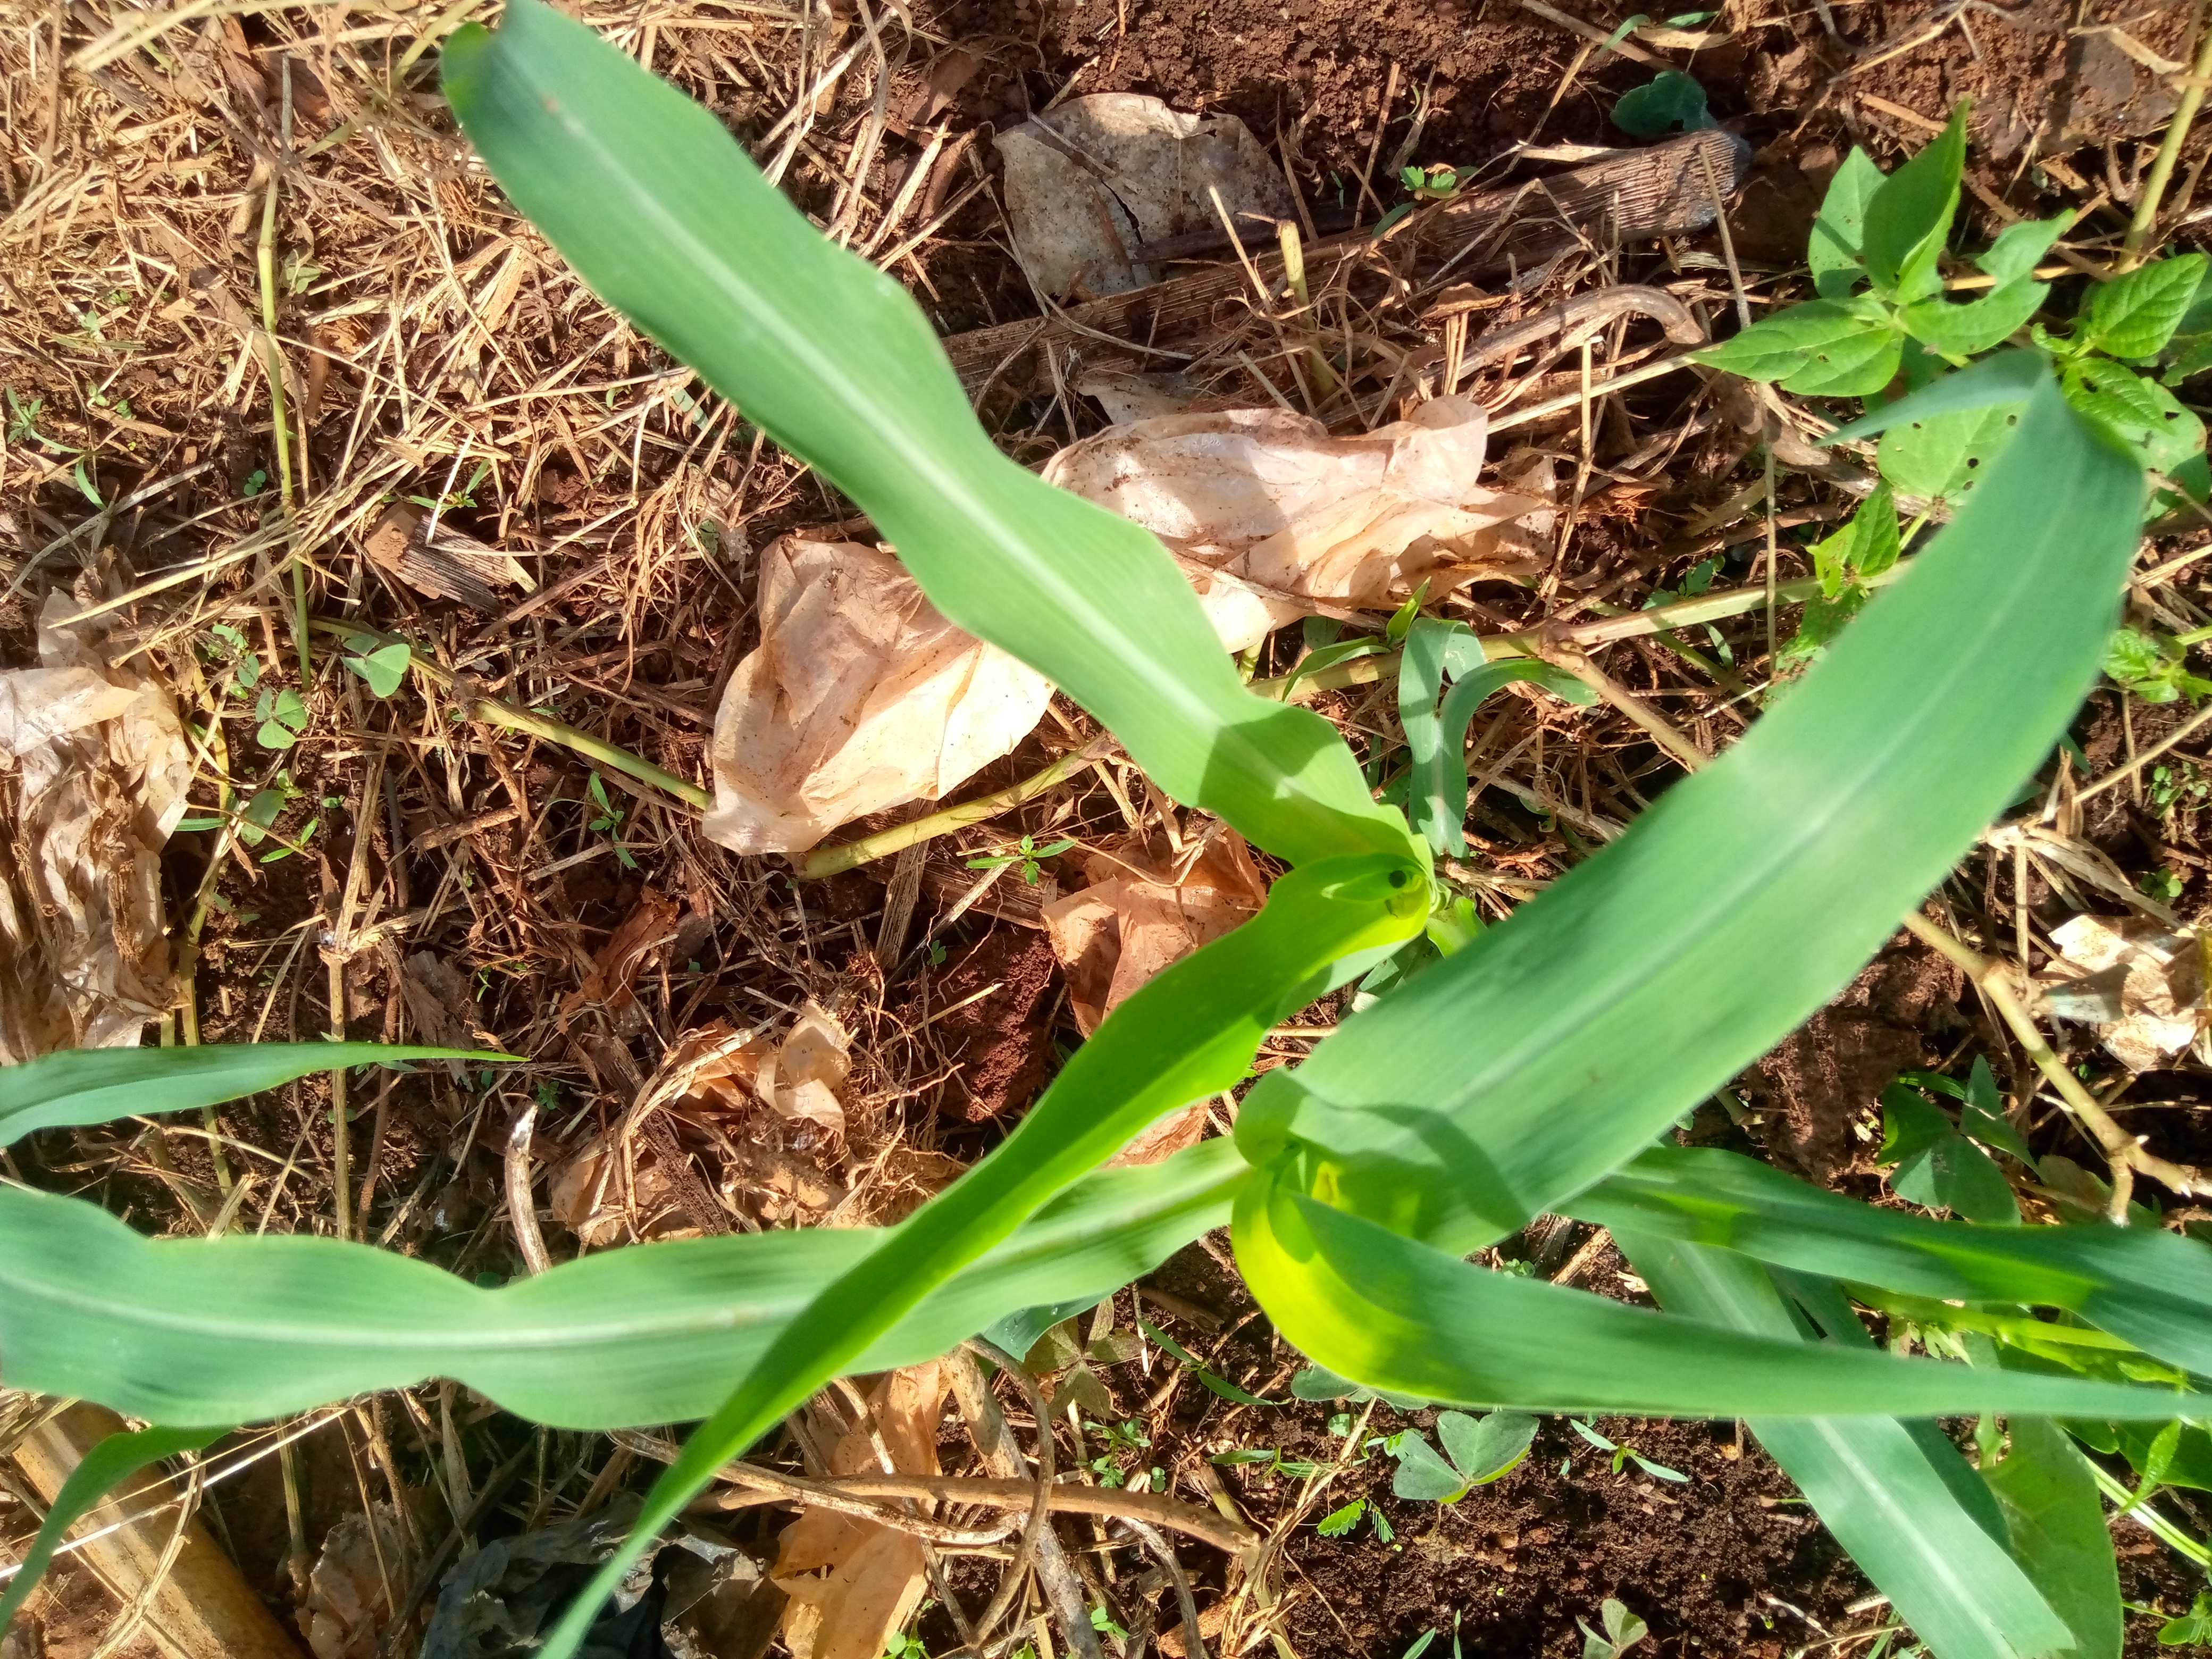
Label: healthy